Charles Edward Davis

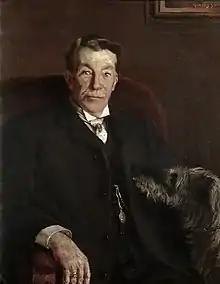
Charles Edward Davis

Born near Bath, Somerset, in 1827, he was son of Edward Davis, an architect there and pupil of Sir John Soane, and his wife Dorothy Walker, widow of Captain Johnston of the Madras cavalry. He began as his father's pupil, and in 1863, having recently won a competition for the cemetery buildings on the lower Bristol Road, was appointed city architect and surveyor to the corporation of Bath. He held these posts for forty years.